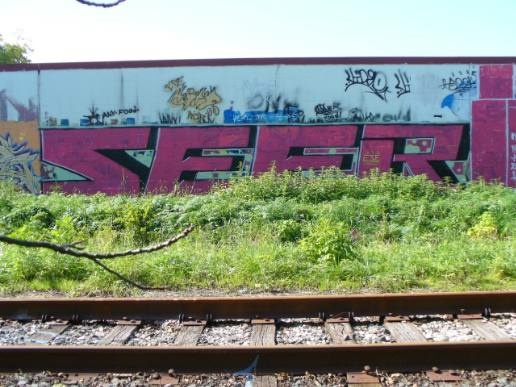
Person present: No